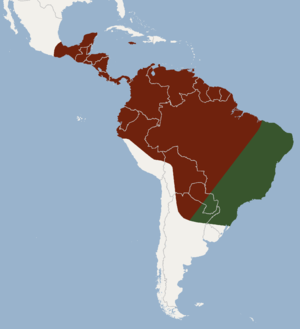
Cette liste commentée recense la mammalofaune en Guyane. Elle répertorie les espèces de mammifères guyanais actuels et celles qui ont été récemment classifiées comme éteintes. Cette liste comporte 250 espèces réparties en douze ordres et 43 familles, dont quatre sont « en danger », sept sont « vulnérables », cinq sont « quasi menacées » et 27 ont des « données insuffisantes » pour être classées.